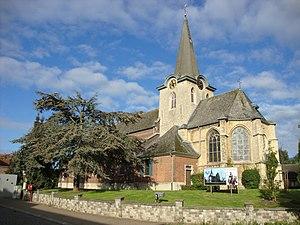
L'église paroissiale avec des pièces de la 16e et 19e siècles, Erps-Kwerps